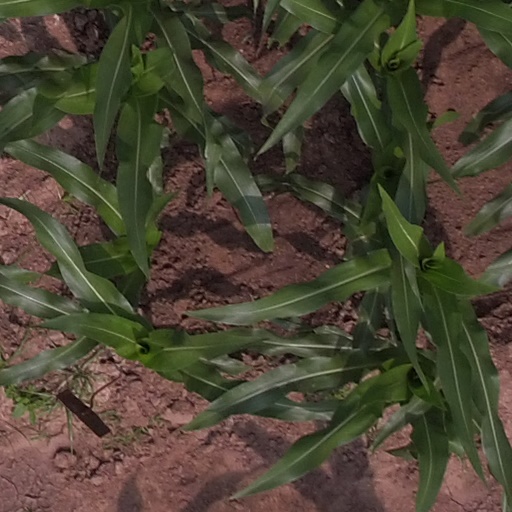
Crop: maize; corn